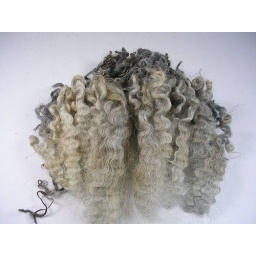
Silver Gotland ewe fleece locks in front, medium gray Gotland lamb fleece locks in back.